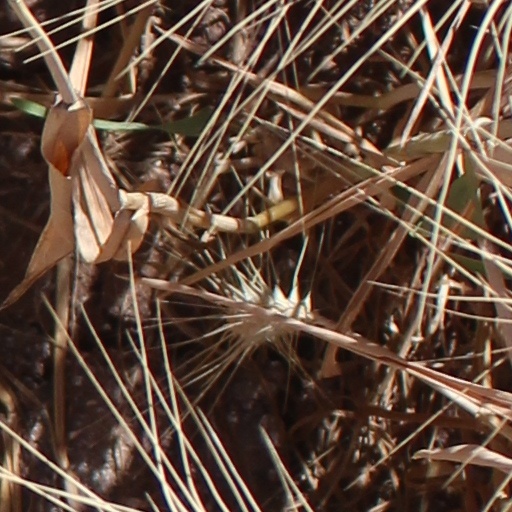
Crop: wheat